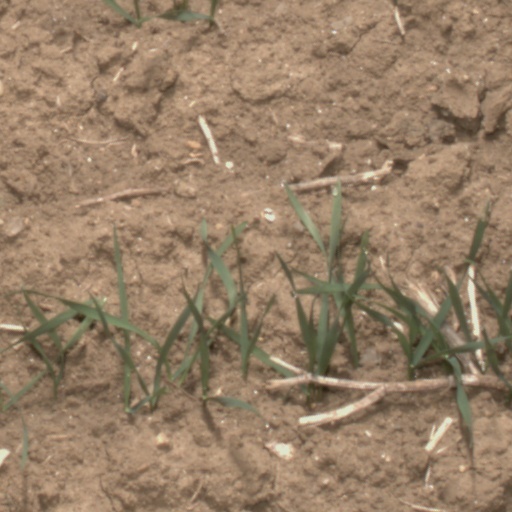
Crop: wheat